Ferdinand Marcos

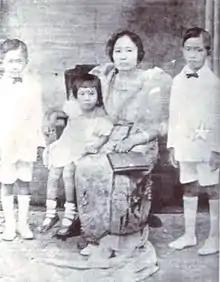
Ferdinand Marcos (right) with his family in the 1920s

Ferdinand Emmanuel Edralin Marcos was born on September 11, 1917, in the town of Sarrat, Ilocos Norte, to Mariano Marcos (1897–1945) and Josefa Edralin (1893–1988). Mariano Marcos was a lawyer and congressman from Ilocos Norte, Philippines. He was executed by Filipino guerillas in 1945 as a Japanese propagandist and collaborator during World War II. Drawn and quartered with the use of carabaos, his remains were left hanging on a tree. Josefa Marcos was a schoolteacher who outlived her husband – dying in 1988, two years after the Marcos family left her in Malacañang Palace, they fled into exile after the 1986 People Power Revolution, one year before her son Ferdinand's death.